Delfina Dini

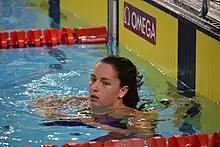

Delfina Veronica Dini (born 7 October 2001) is an Argentine swimmer. She competed in the women's 400 metre freestyle event at the 2018 FINA World Swimming Championships (25 m), in Hangzhou, China.